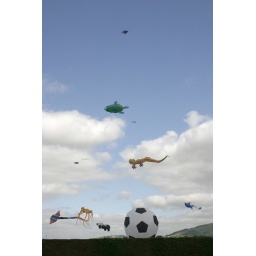
in the next field people were flying amazing giant kites in the form of animals. not part of the festival.